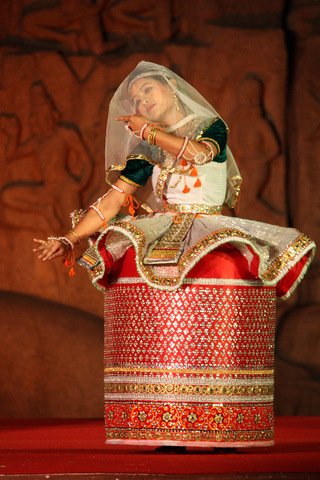
Dance form: manipuri